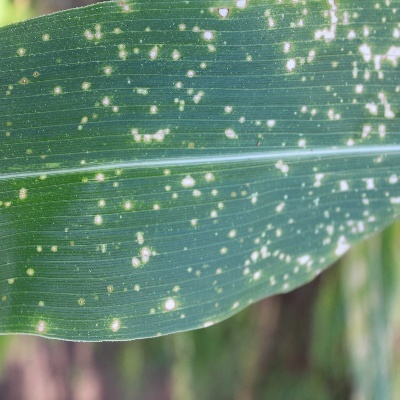
Label: Corn_(Maize)___Leaf_Spot